Matica srpska

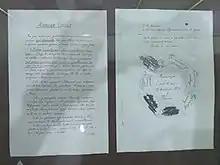
Matica Srpska Charter

During the national awakening from the end of the 18th and the beginning of the 19th century, the Serbs of the Serbian Vojvodina played a significant role as, though "by force of historical circumstance, they formed at this period the core of Serb intellectual life". One of the most important tasks facing the Serbs, in advancing cultural-national rebirth, was the solution of the literary language problem, and, as a result of the first fifty years of the 19th century, saw the Vojvodina Serbs engaged in an intense debate about the kind of literary language that their newly revitalized, emerging nation should adopt.